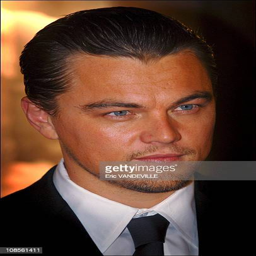
actor at the premiere by film director